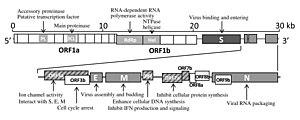
SARSr-CoV est le nom scientifique officiel de l'espèce de coronavirus causant les syndromes respiratoires aigus sévères comme le SRAS de 2003 ou la Covid-19. Les différentes variantes de ce coronavirus infectent les humains, les chauves-souris et d'autres mammifères. Il s'agit d'un virus à ARN simple brin de sens positif enveloppé qui pénètre dans sa cellule hôte en se liant au récepteur ACE2. Il est membre du genre Betacoronavirus et du sous-genre Sarbecovirus, différent de celui du coronavirus causant le MERS.